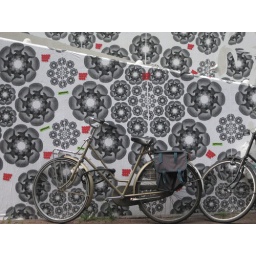
Beautiful wall paper style posters near the Amstel 2008.